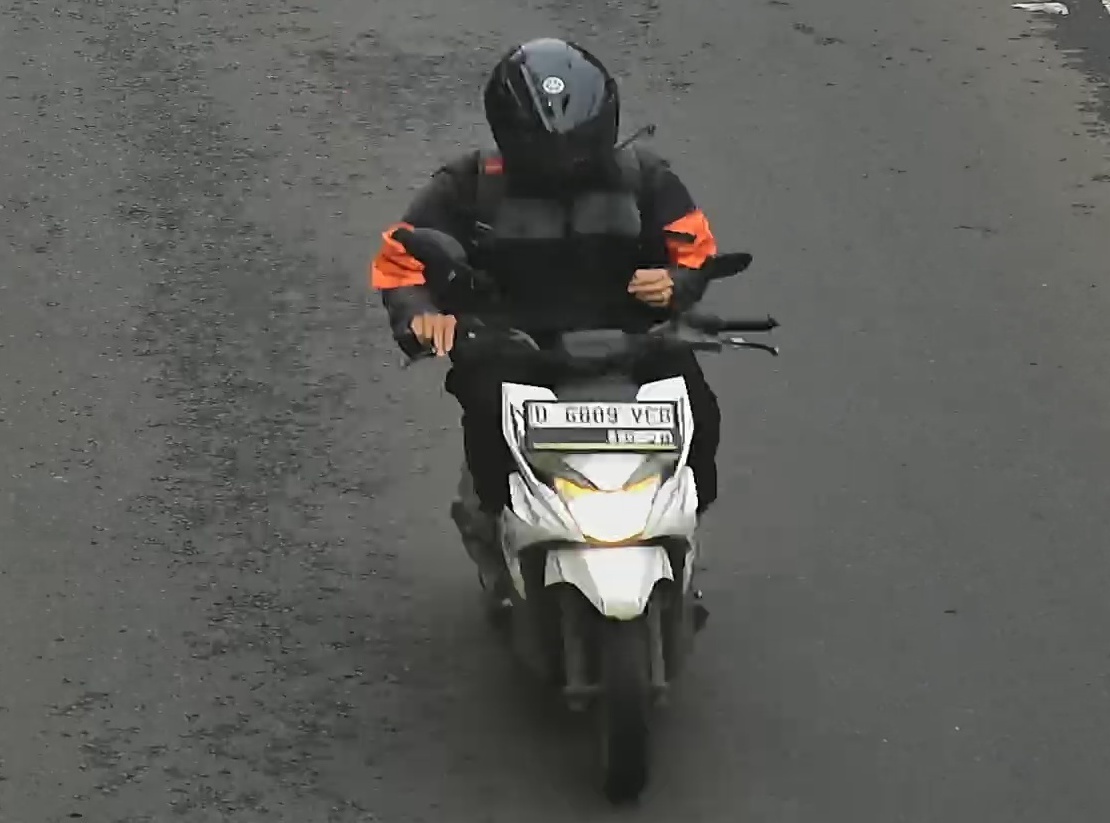
person-with-helmet: 1
person-without-helmet: 0